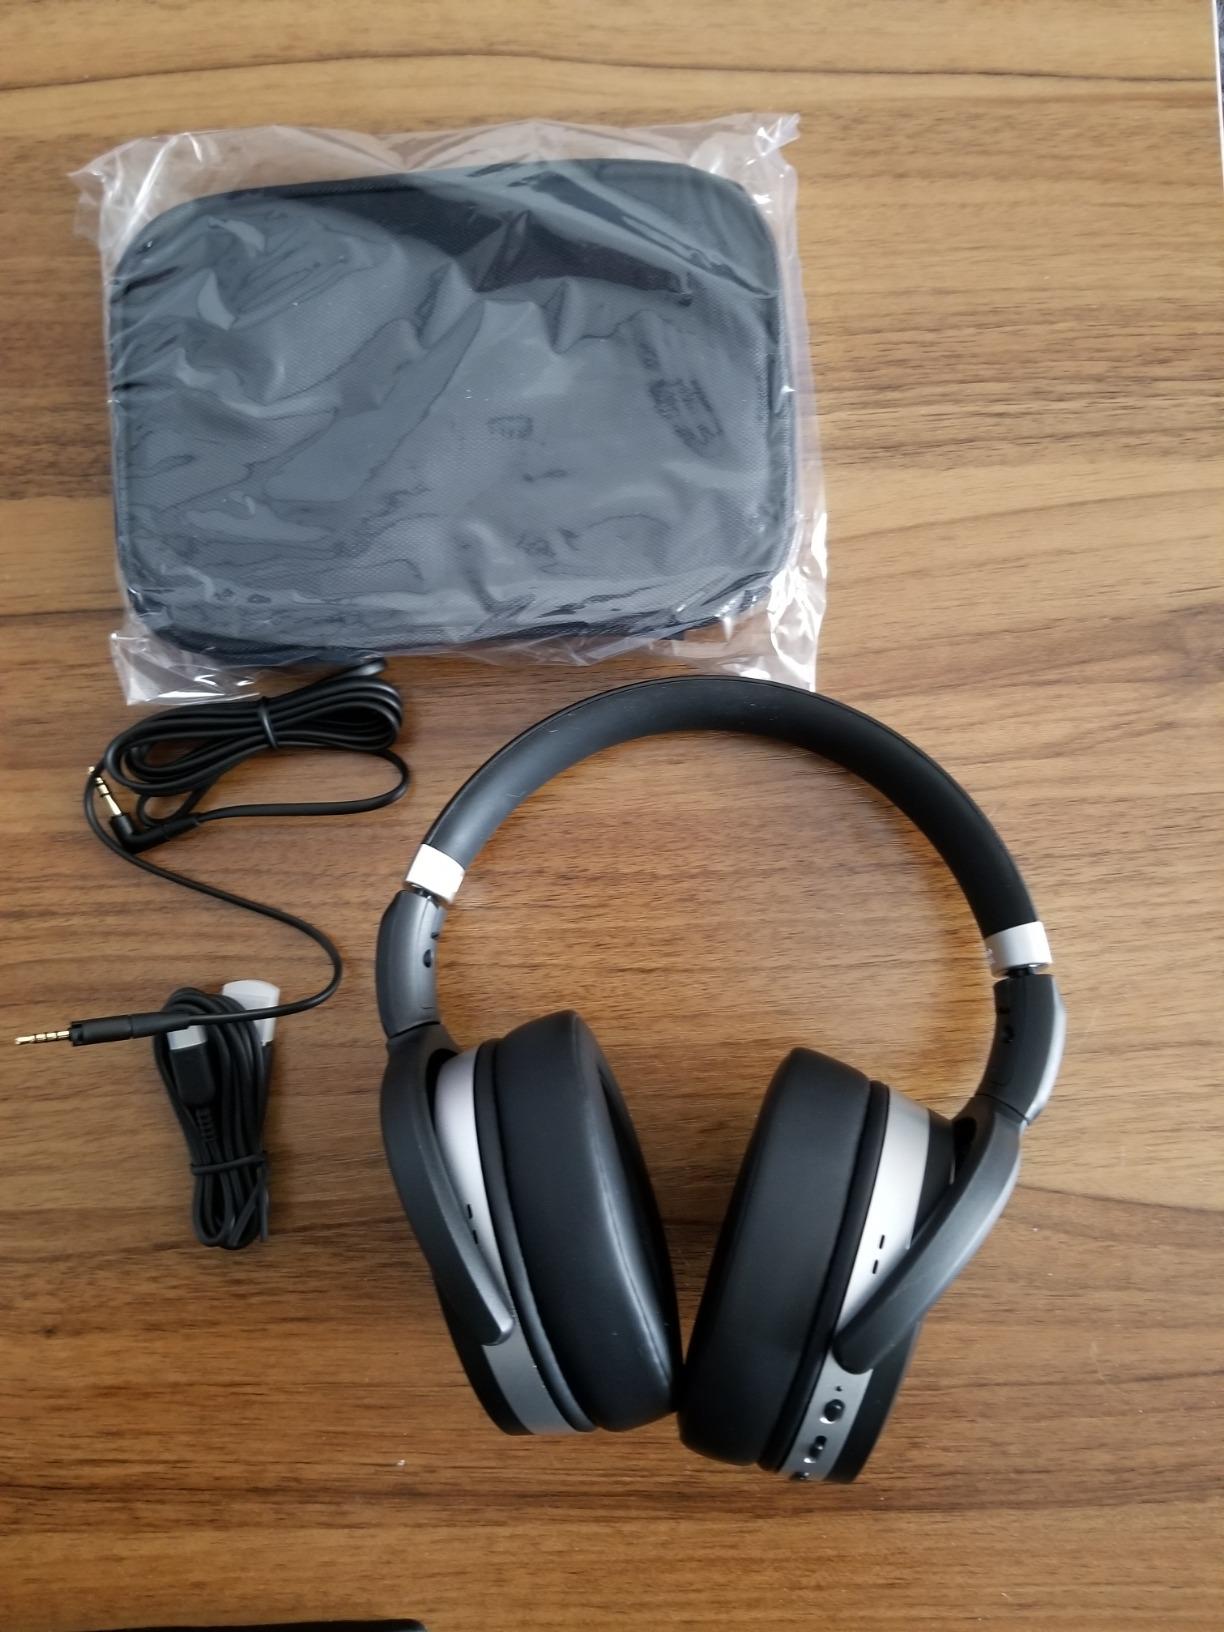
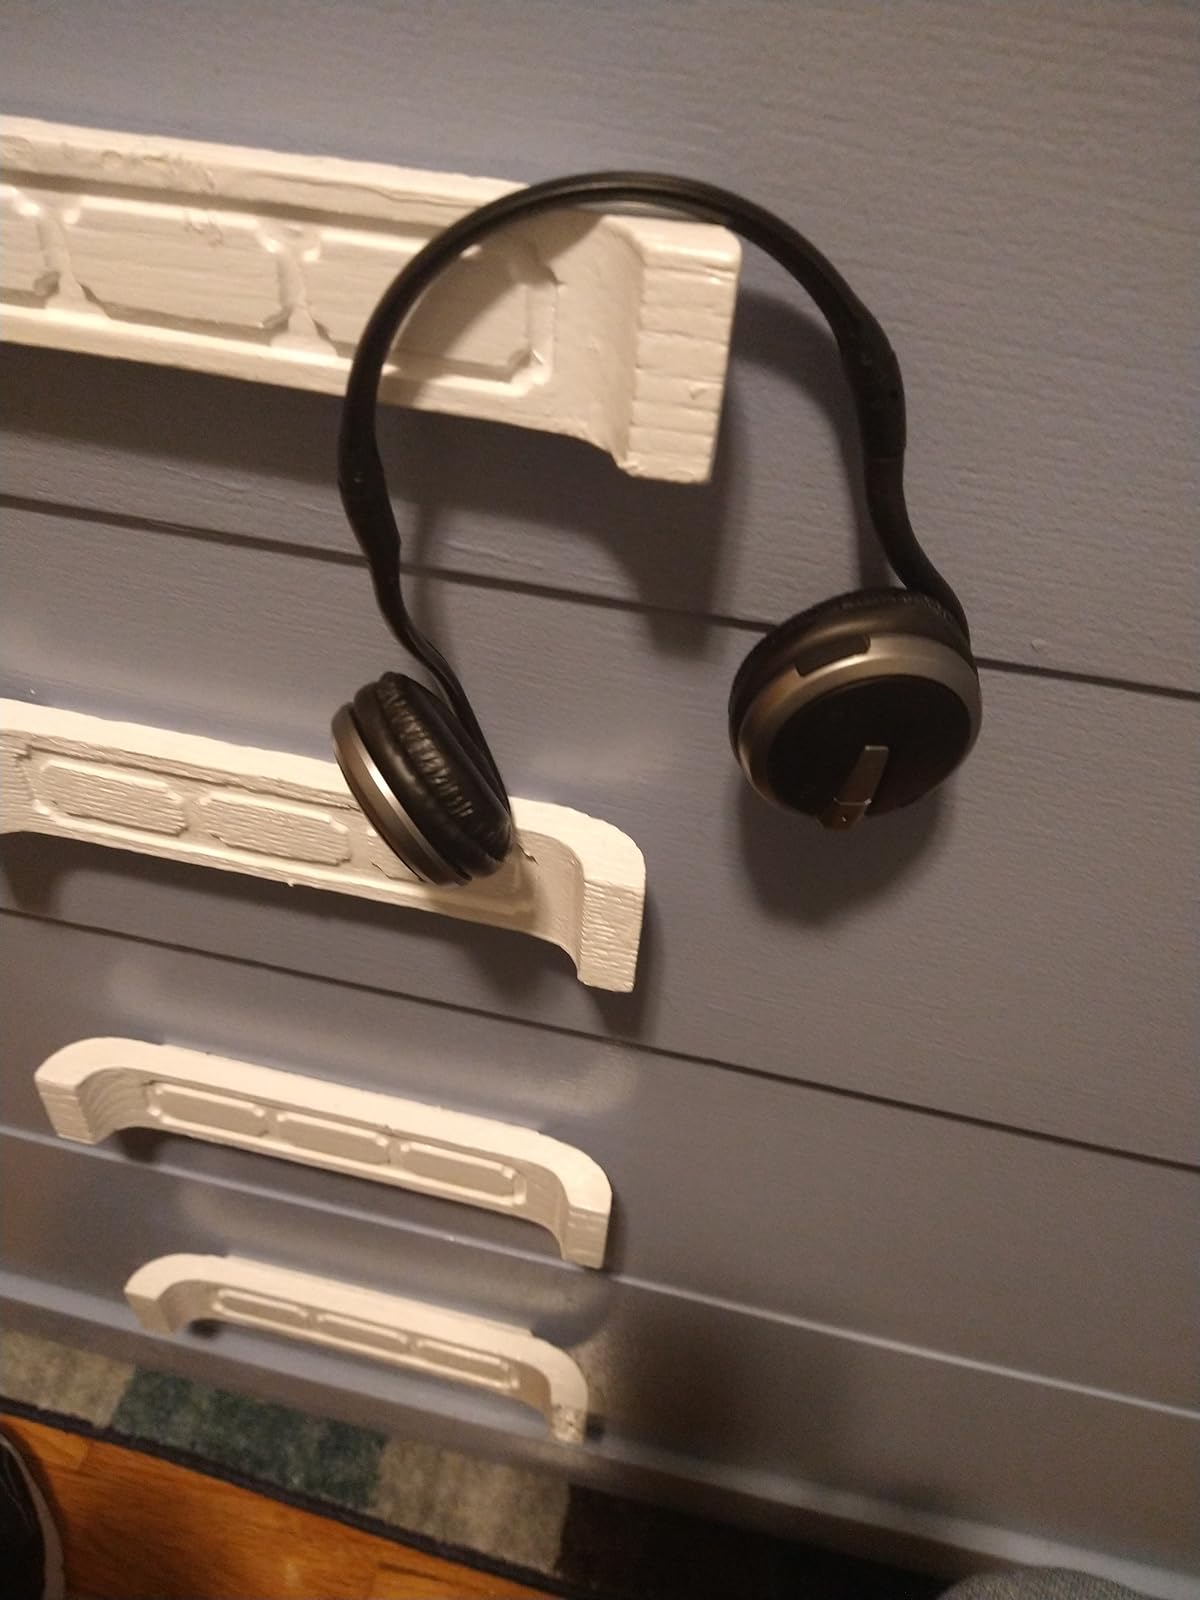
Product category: headphones
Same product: no